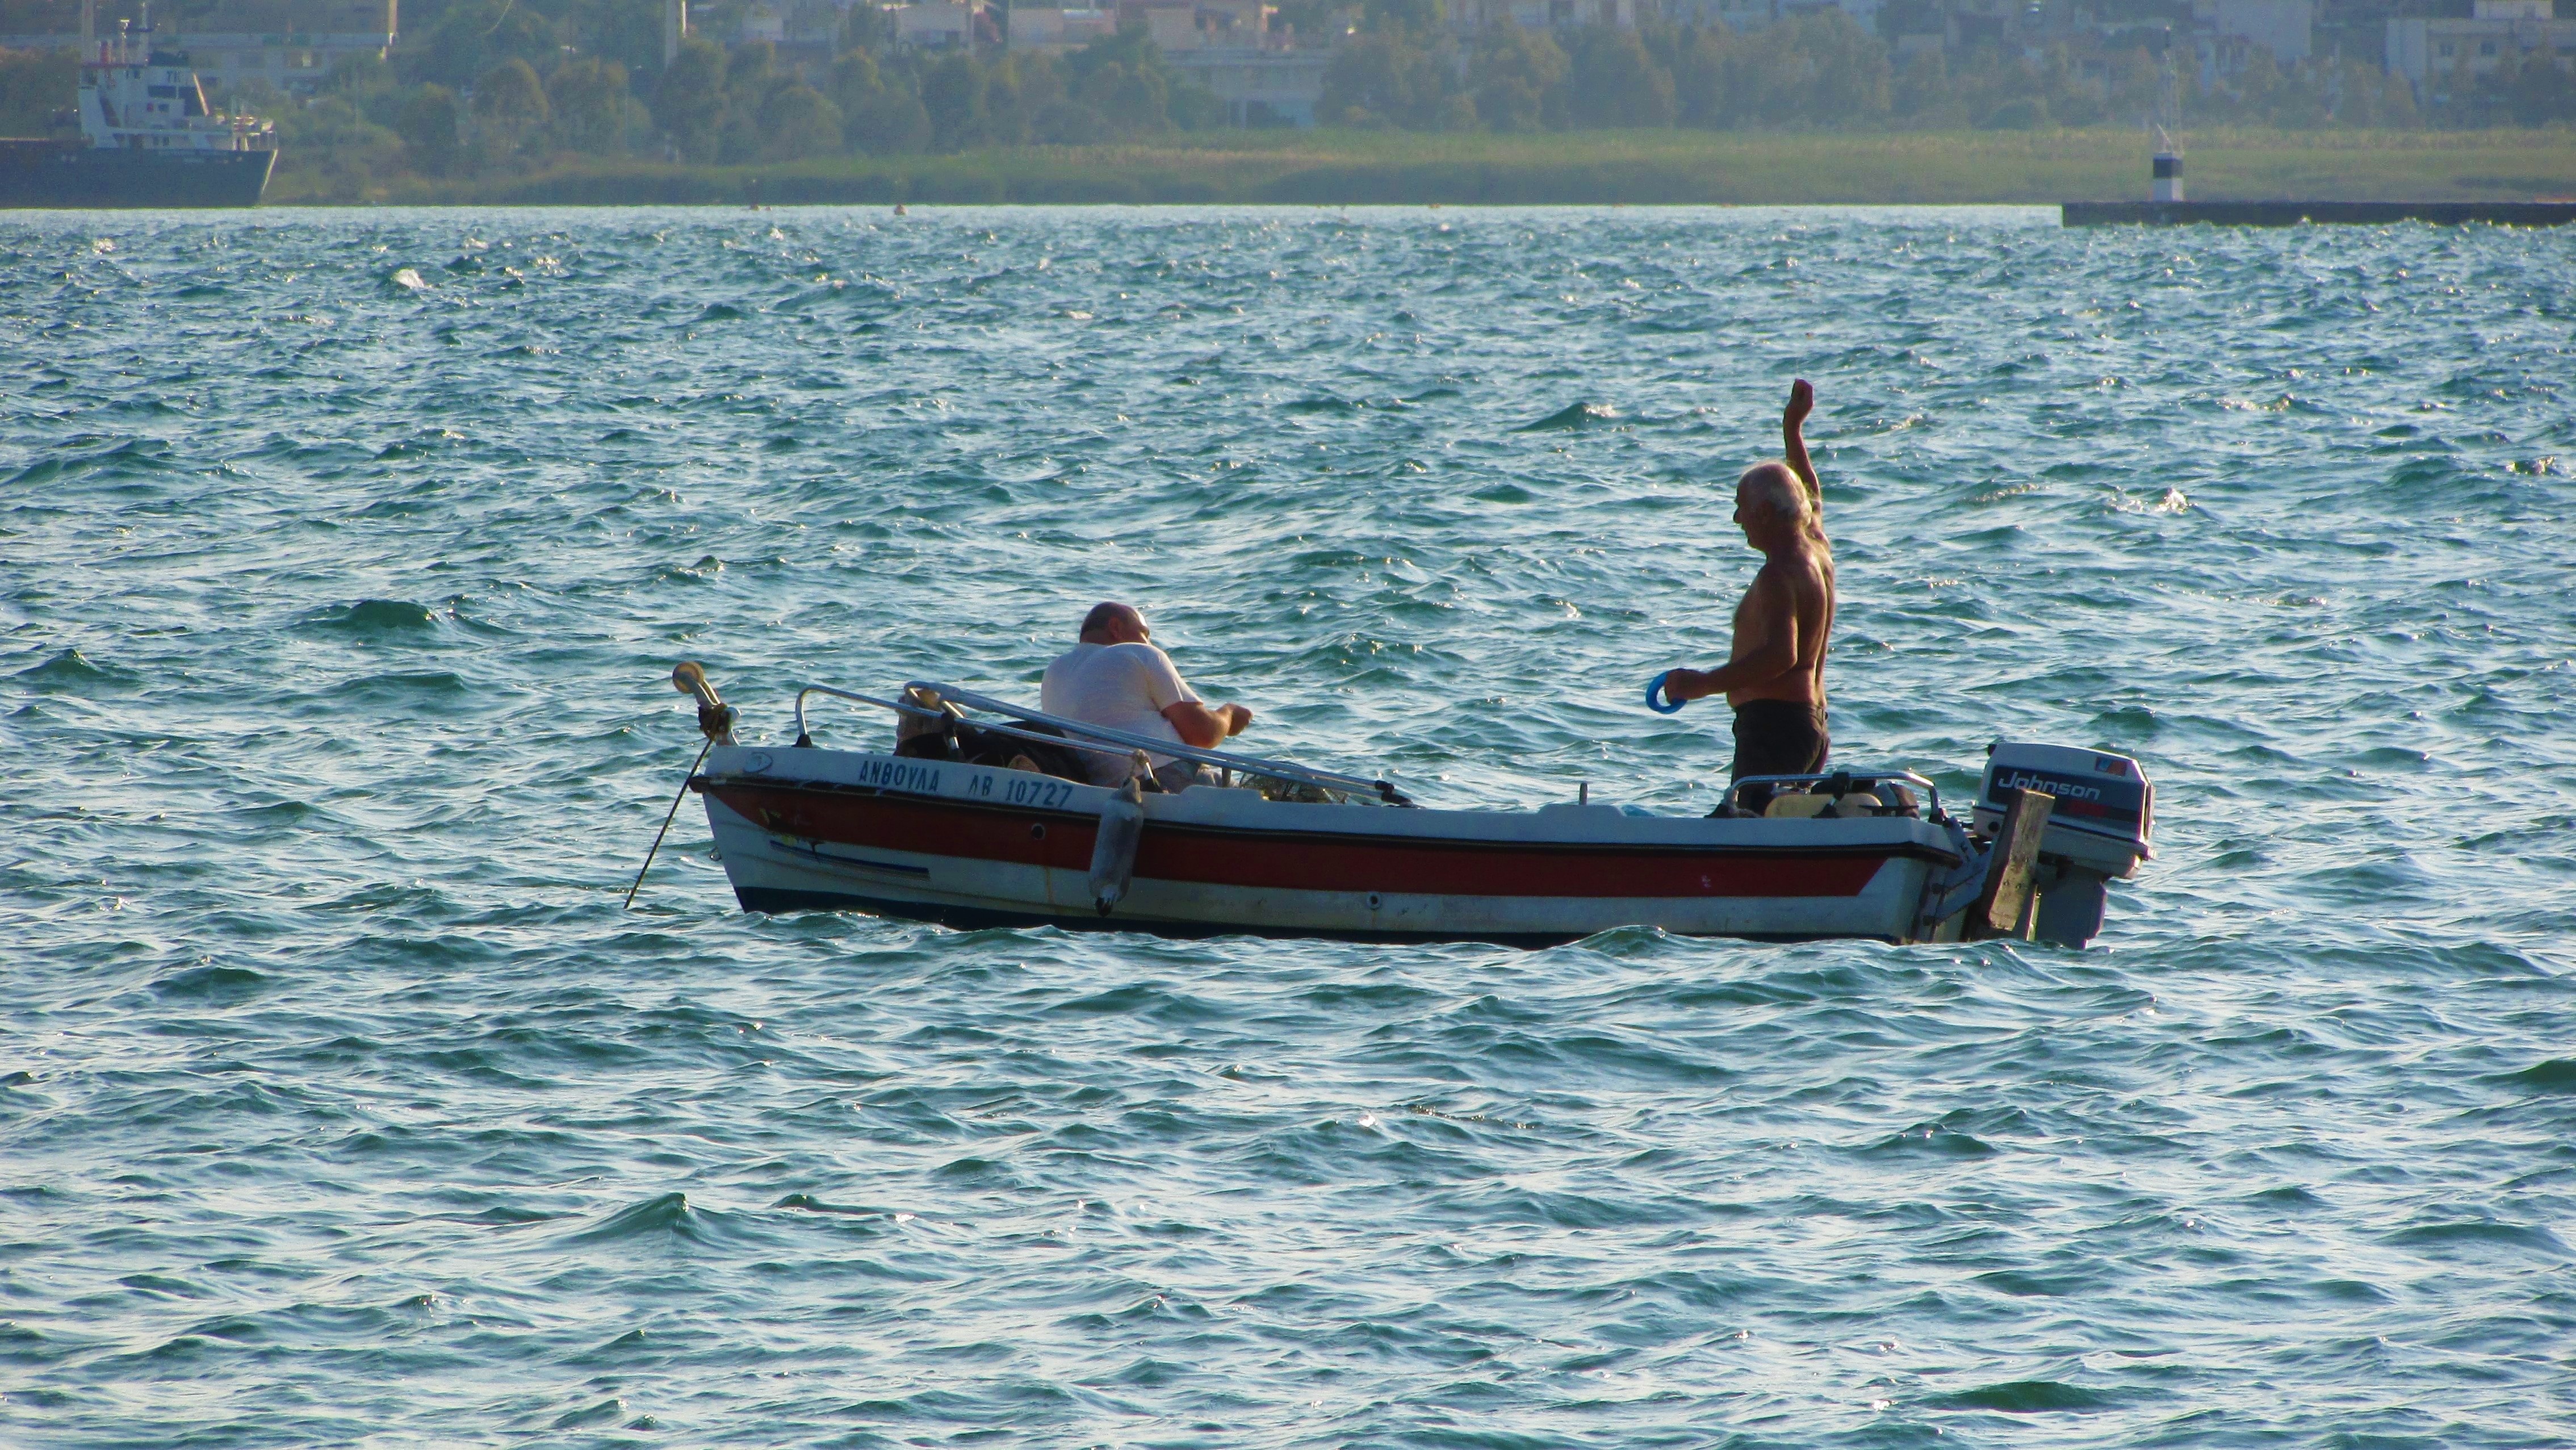
sea, boat, lake, vehicle, fishing, bay, motorboat, friends, boating, greece, watercraft, afternoon, dinghy, skiff, watercraft rowing